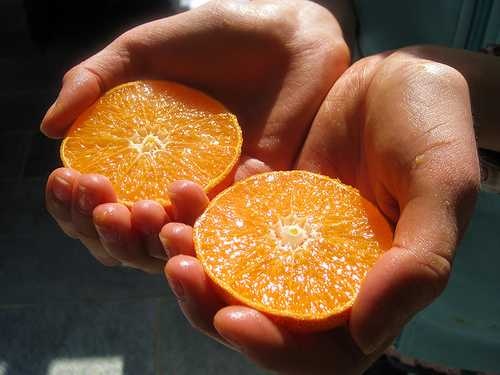
Label: Orange